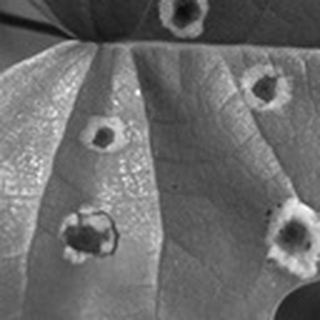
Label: cotton_target_spot